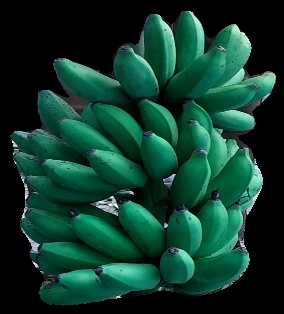
Variety: rasbale
Grade: grade3